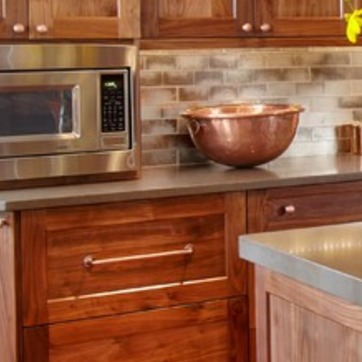
Material: polishedstone